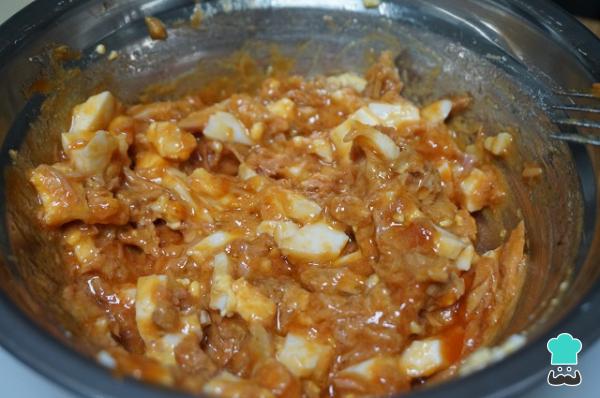
Removemos todo y agregamos más tomate al gusto, o cualquier otro ingrediente, como cebolla picada, ajo picado, pimientos picados..., ¡las posibilidades son infinitas!